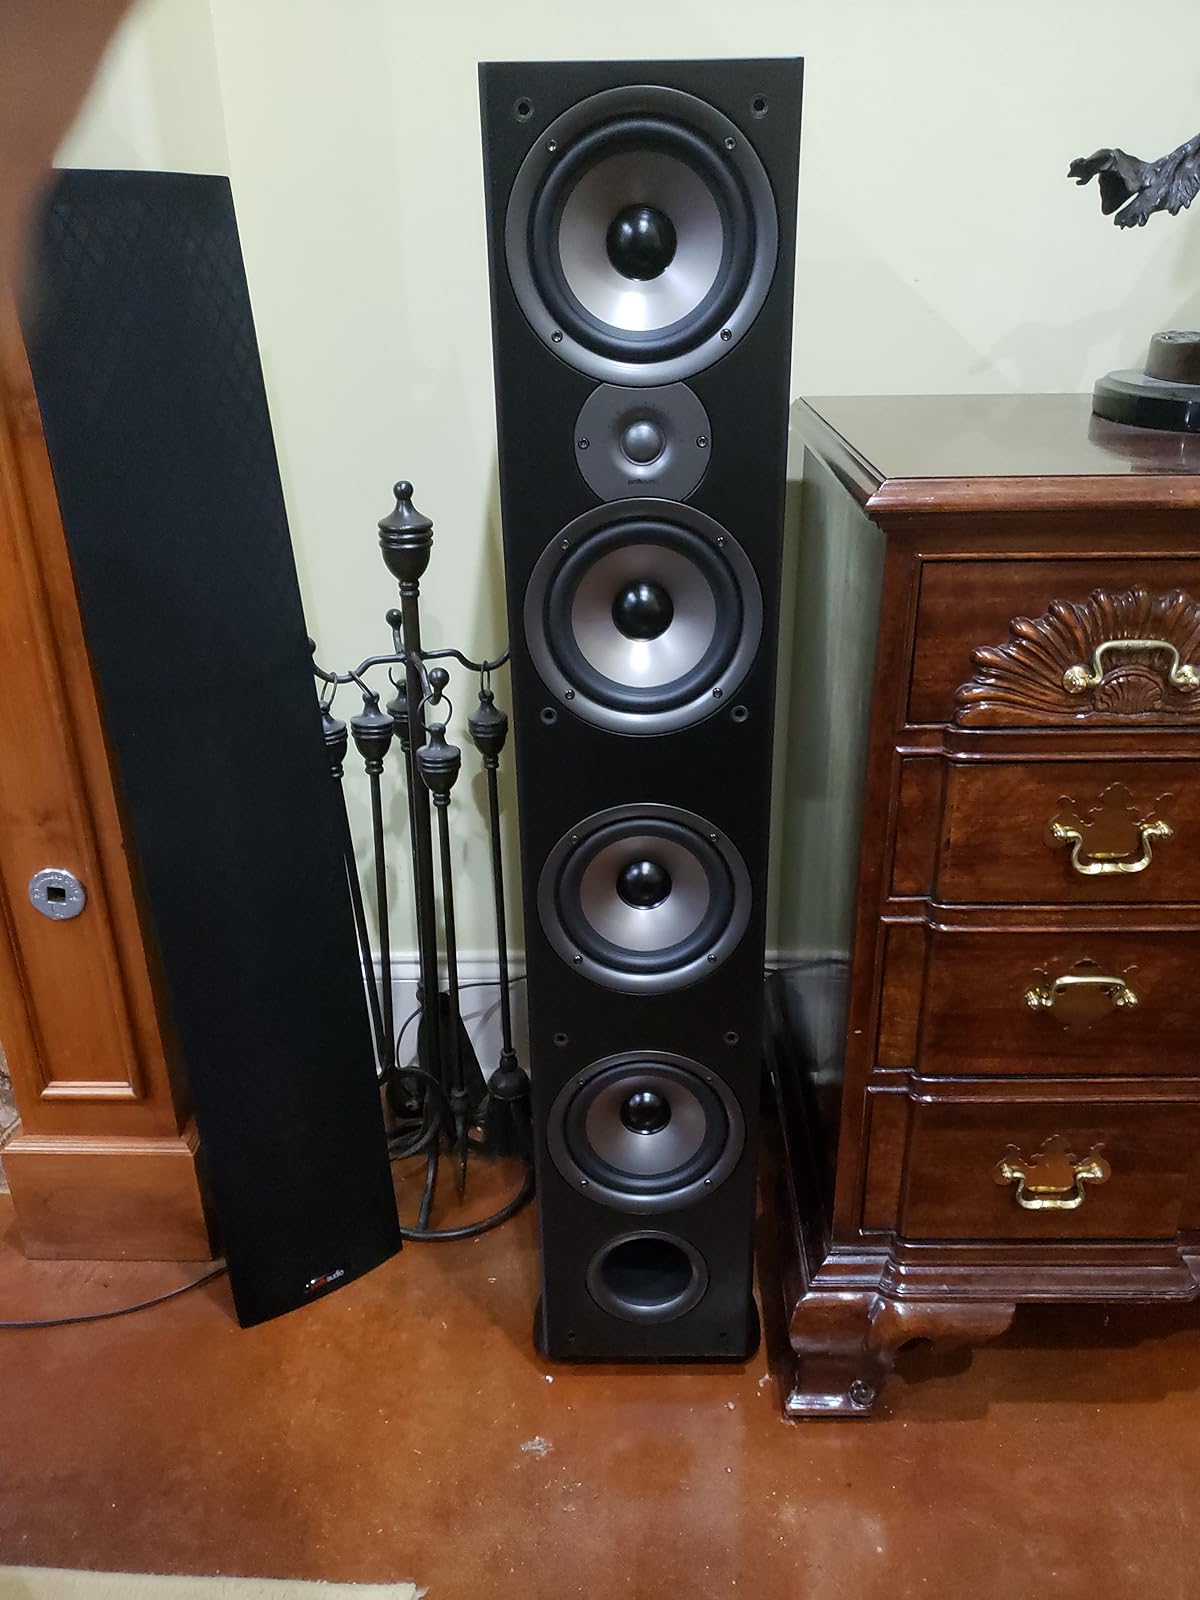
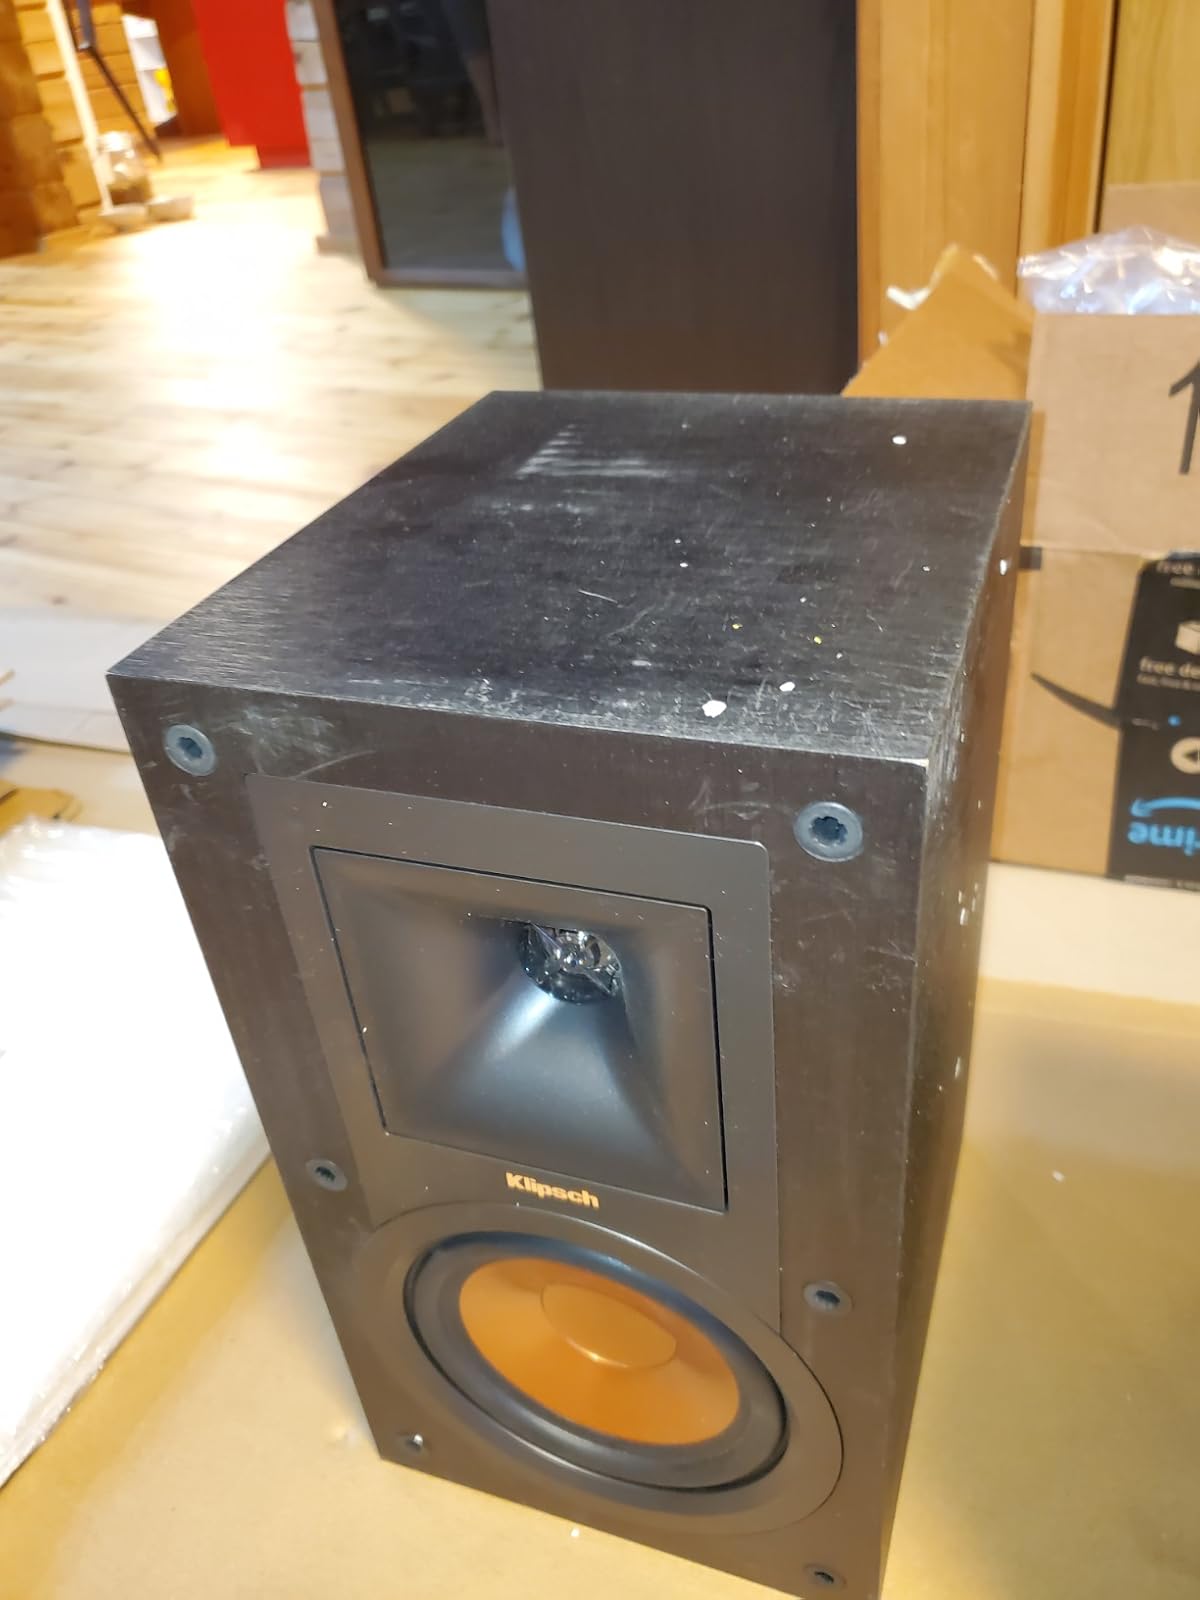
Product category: speaker
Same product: no